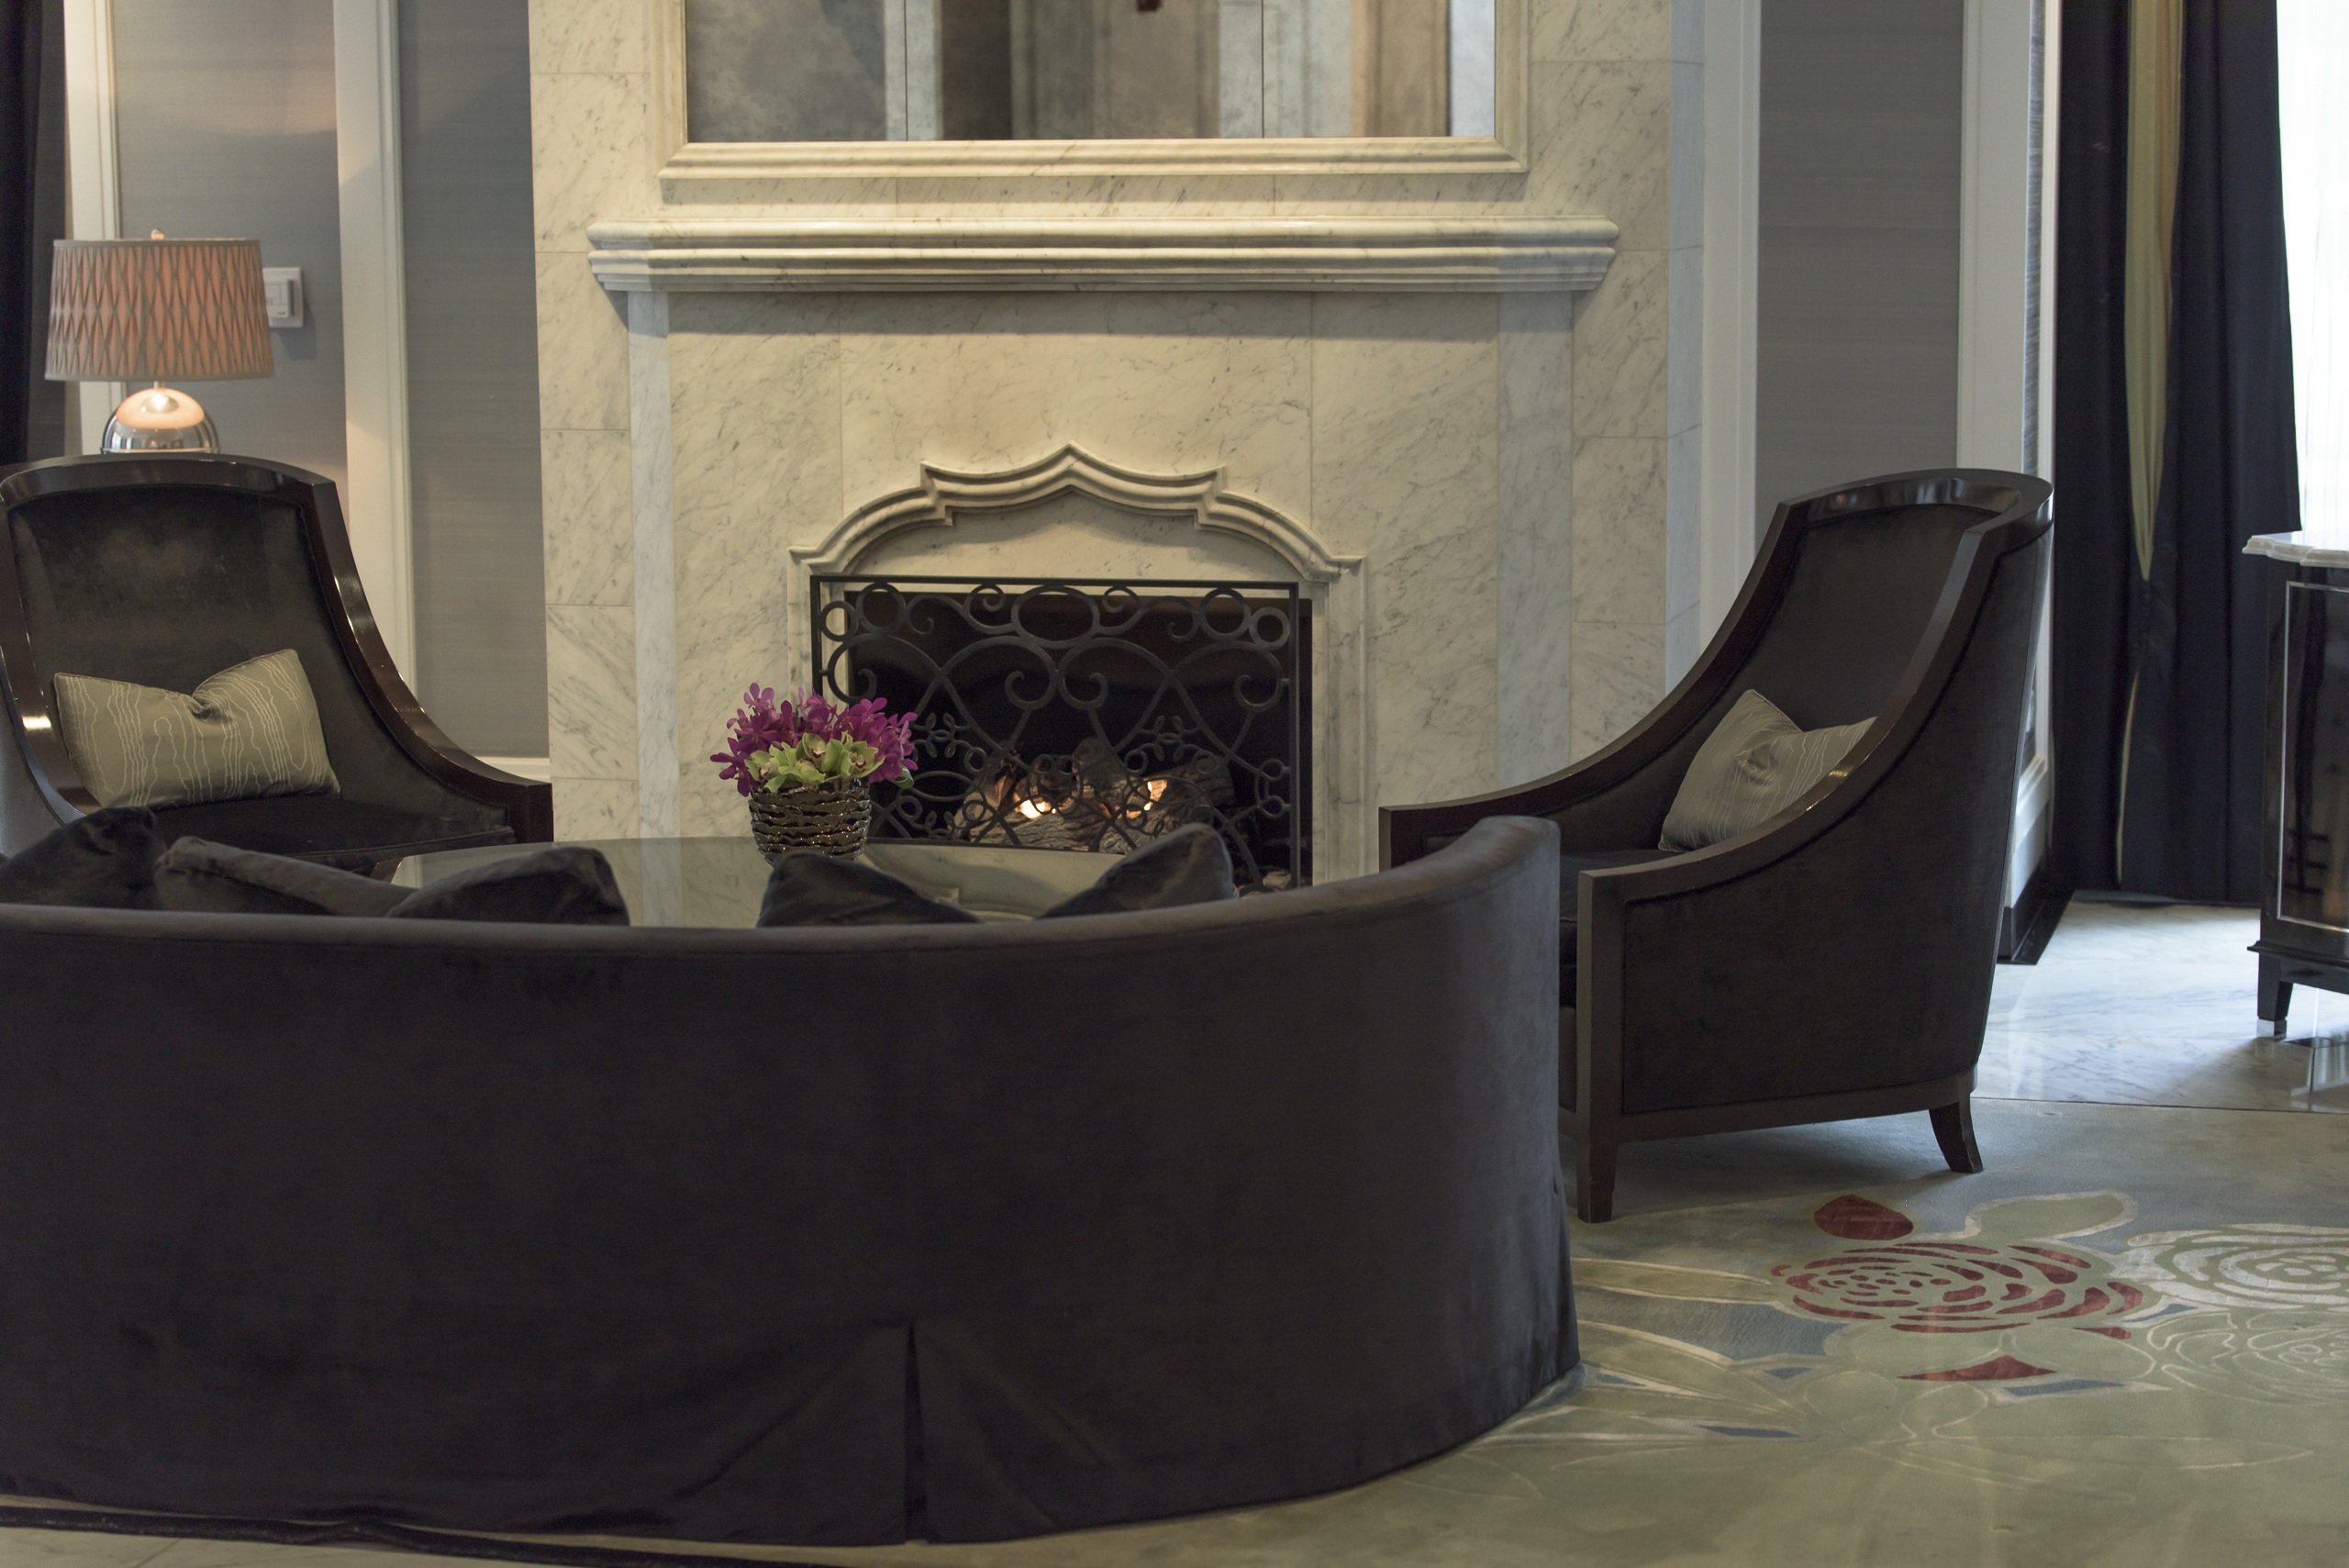
table, wood, chair, floor, interior, home, fire, fireplace, living room, furniture, room, sofa, modern, interior design, living, luxury, design, style, comfortable, flooring